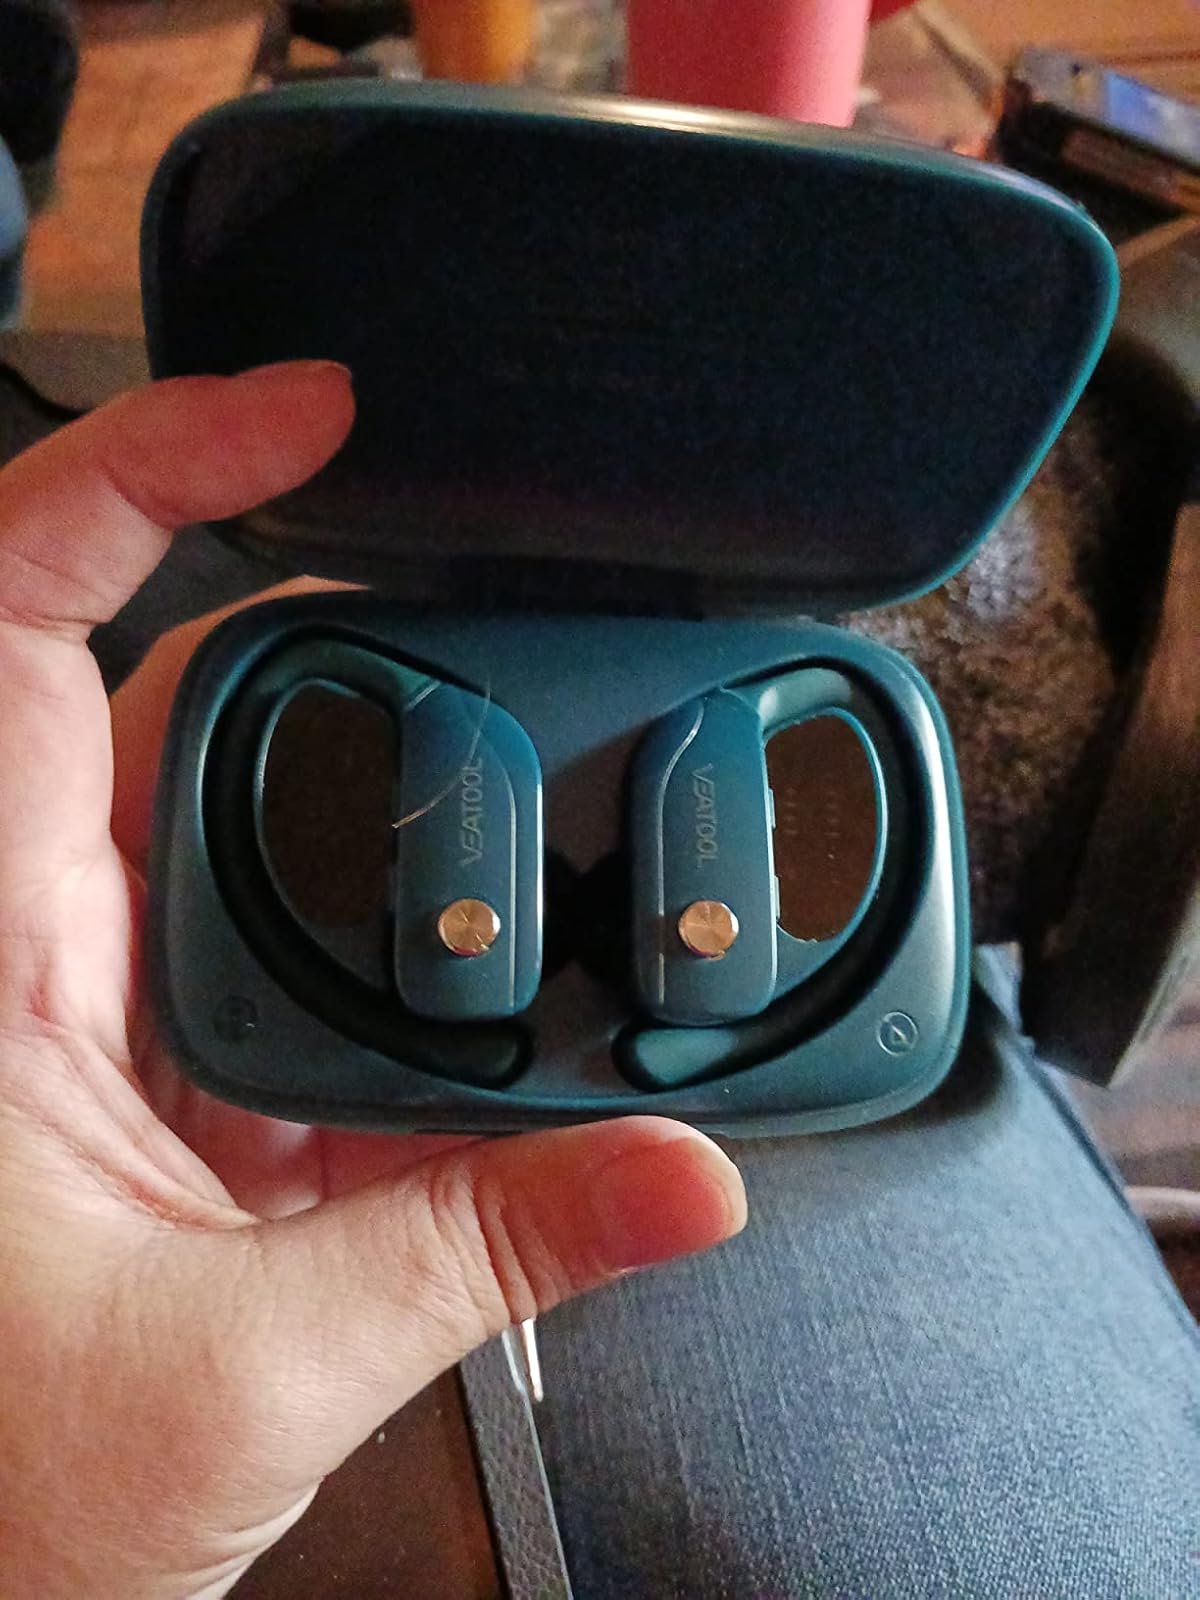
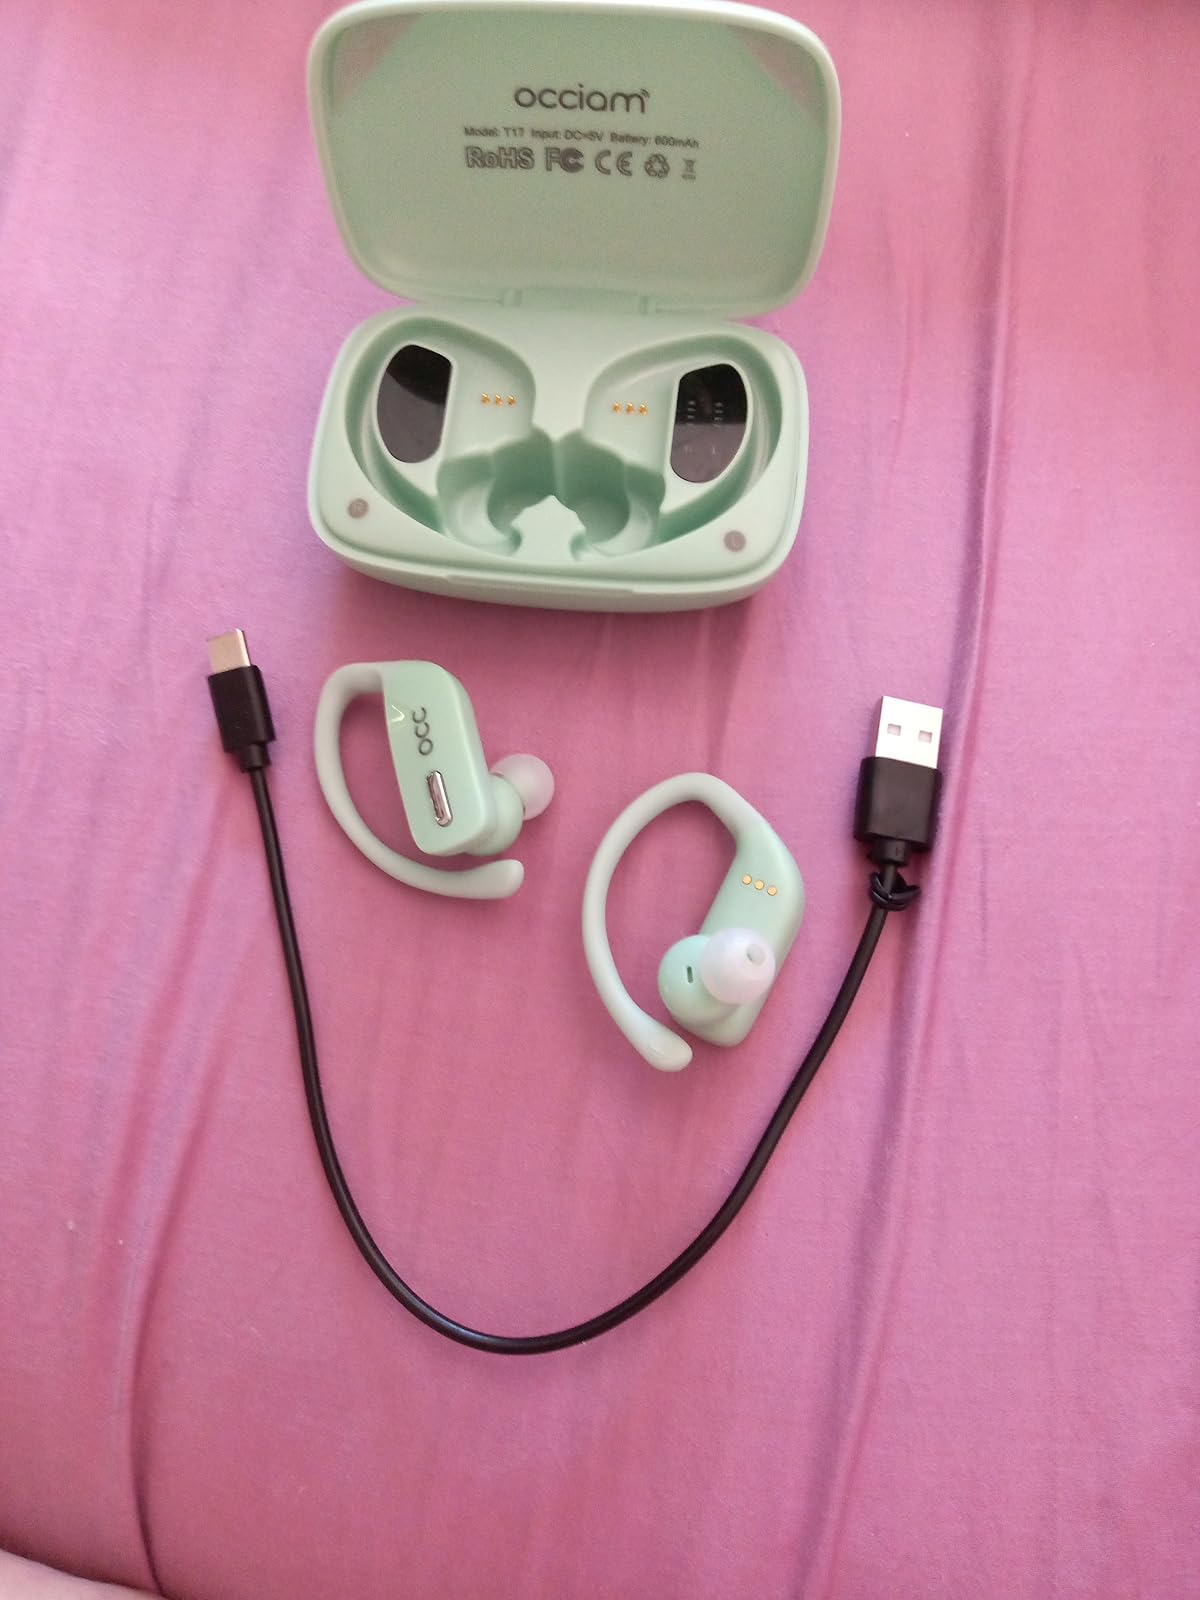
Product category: earbuds
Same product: no